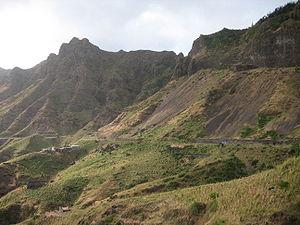
La Serra Malagueta est un massif montagneux d'origine volcanique du Cap-Vert, situé dans le Nord de l'île de Santiago.